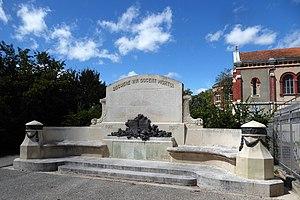
Monument aux morts du lycée Marceau, square Noël Ballay, Chartres, Eure-et-Loir, France, suite au déplacement en octobre 2017 de l'ancienne cour d'honneur du lycée au square Noël Ballay. «
Le lycée Marceau est un lycée de Chartres appartenant à la catégorie des établissements du second degré de l'enseignement public. Il a été inscrit au titre des monuments historiques le 2 mars 2000. Il inclut un ancien couvent des Cordeliers du XVIᵉ siècle, lui-même inscrit dès 1979.